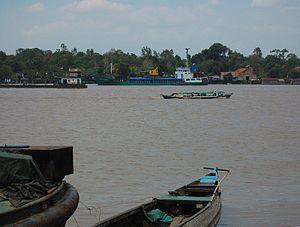
Sampit est une ville d'Indonésie, chef-lieu du kabupaten de Kotawaringin oriental, située dans le sud de Bornéo. Elle est le plus important port de transport de bois du pays. En août 2009, la population est estimée à 66 053 habitants.